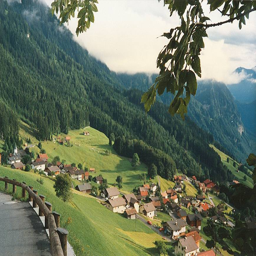
Triesenberg